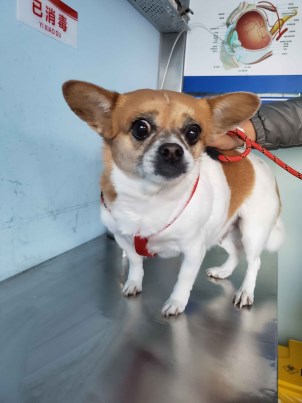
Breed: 3336-n000121-chinese_rural_dog